University of Wisconsin Marching Band

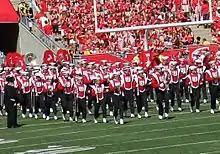
Entering the field for the 5th quarter with reversed hats

When the football team wins the game, the members of the band take their hats off and put them on backwards. This is an old tradition that signifies "looking back" at the victory that day.